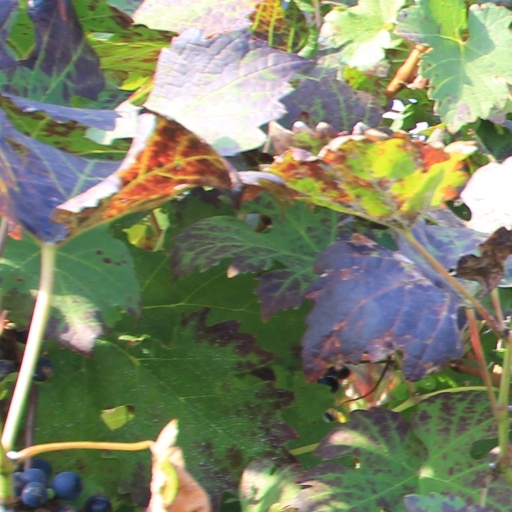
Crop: grape